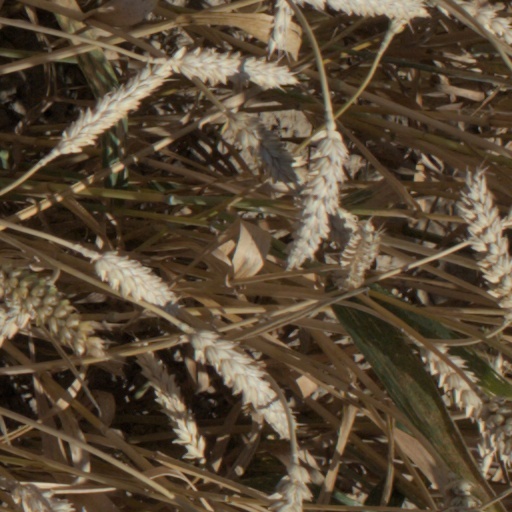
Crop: wheat